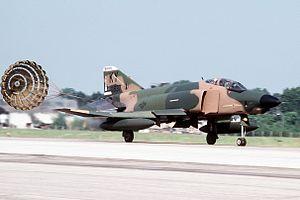
Le projet Dark Gene était un programme de reconnaissance aérienne mené contre l'Union soviétique par la Central Intelligence Agency et la Force aérienne impériale iranienne, depuis des bases en Iran. Le programme était mené en conjonction avec le projet Ibex, une mission de type ELINT plus traditionnelle.